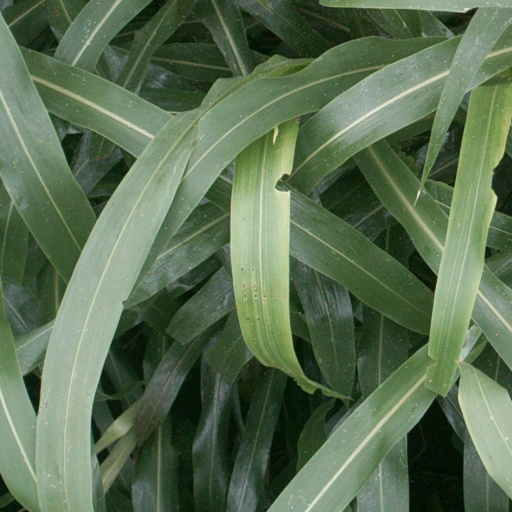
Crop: sorghum